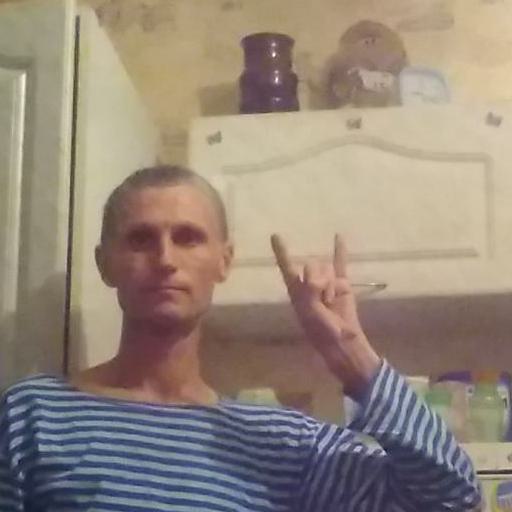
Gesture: rock